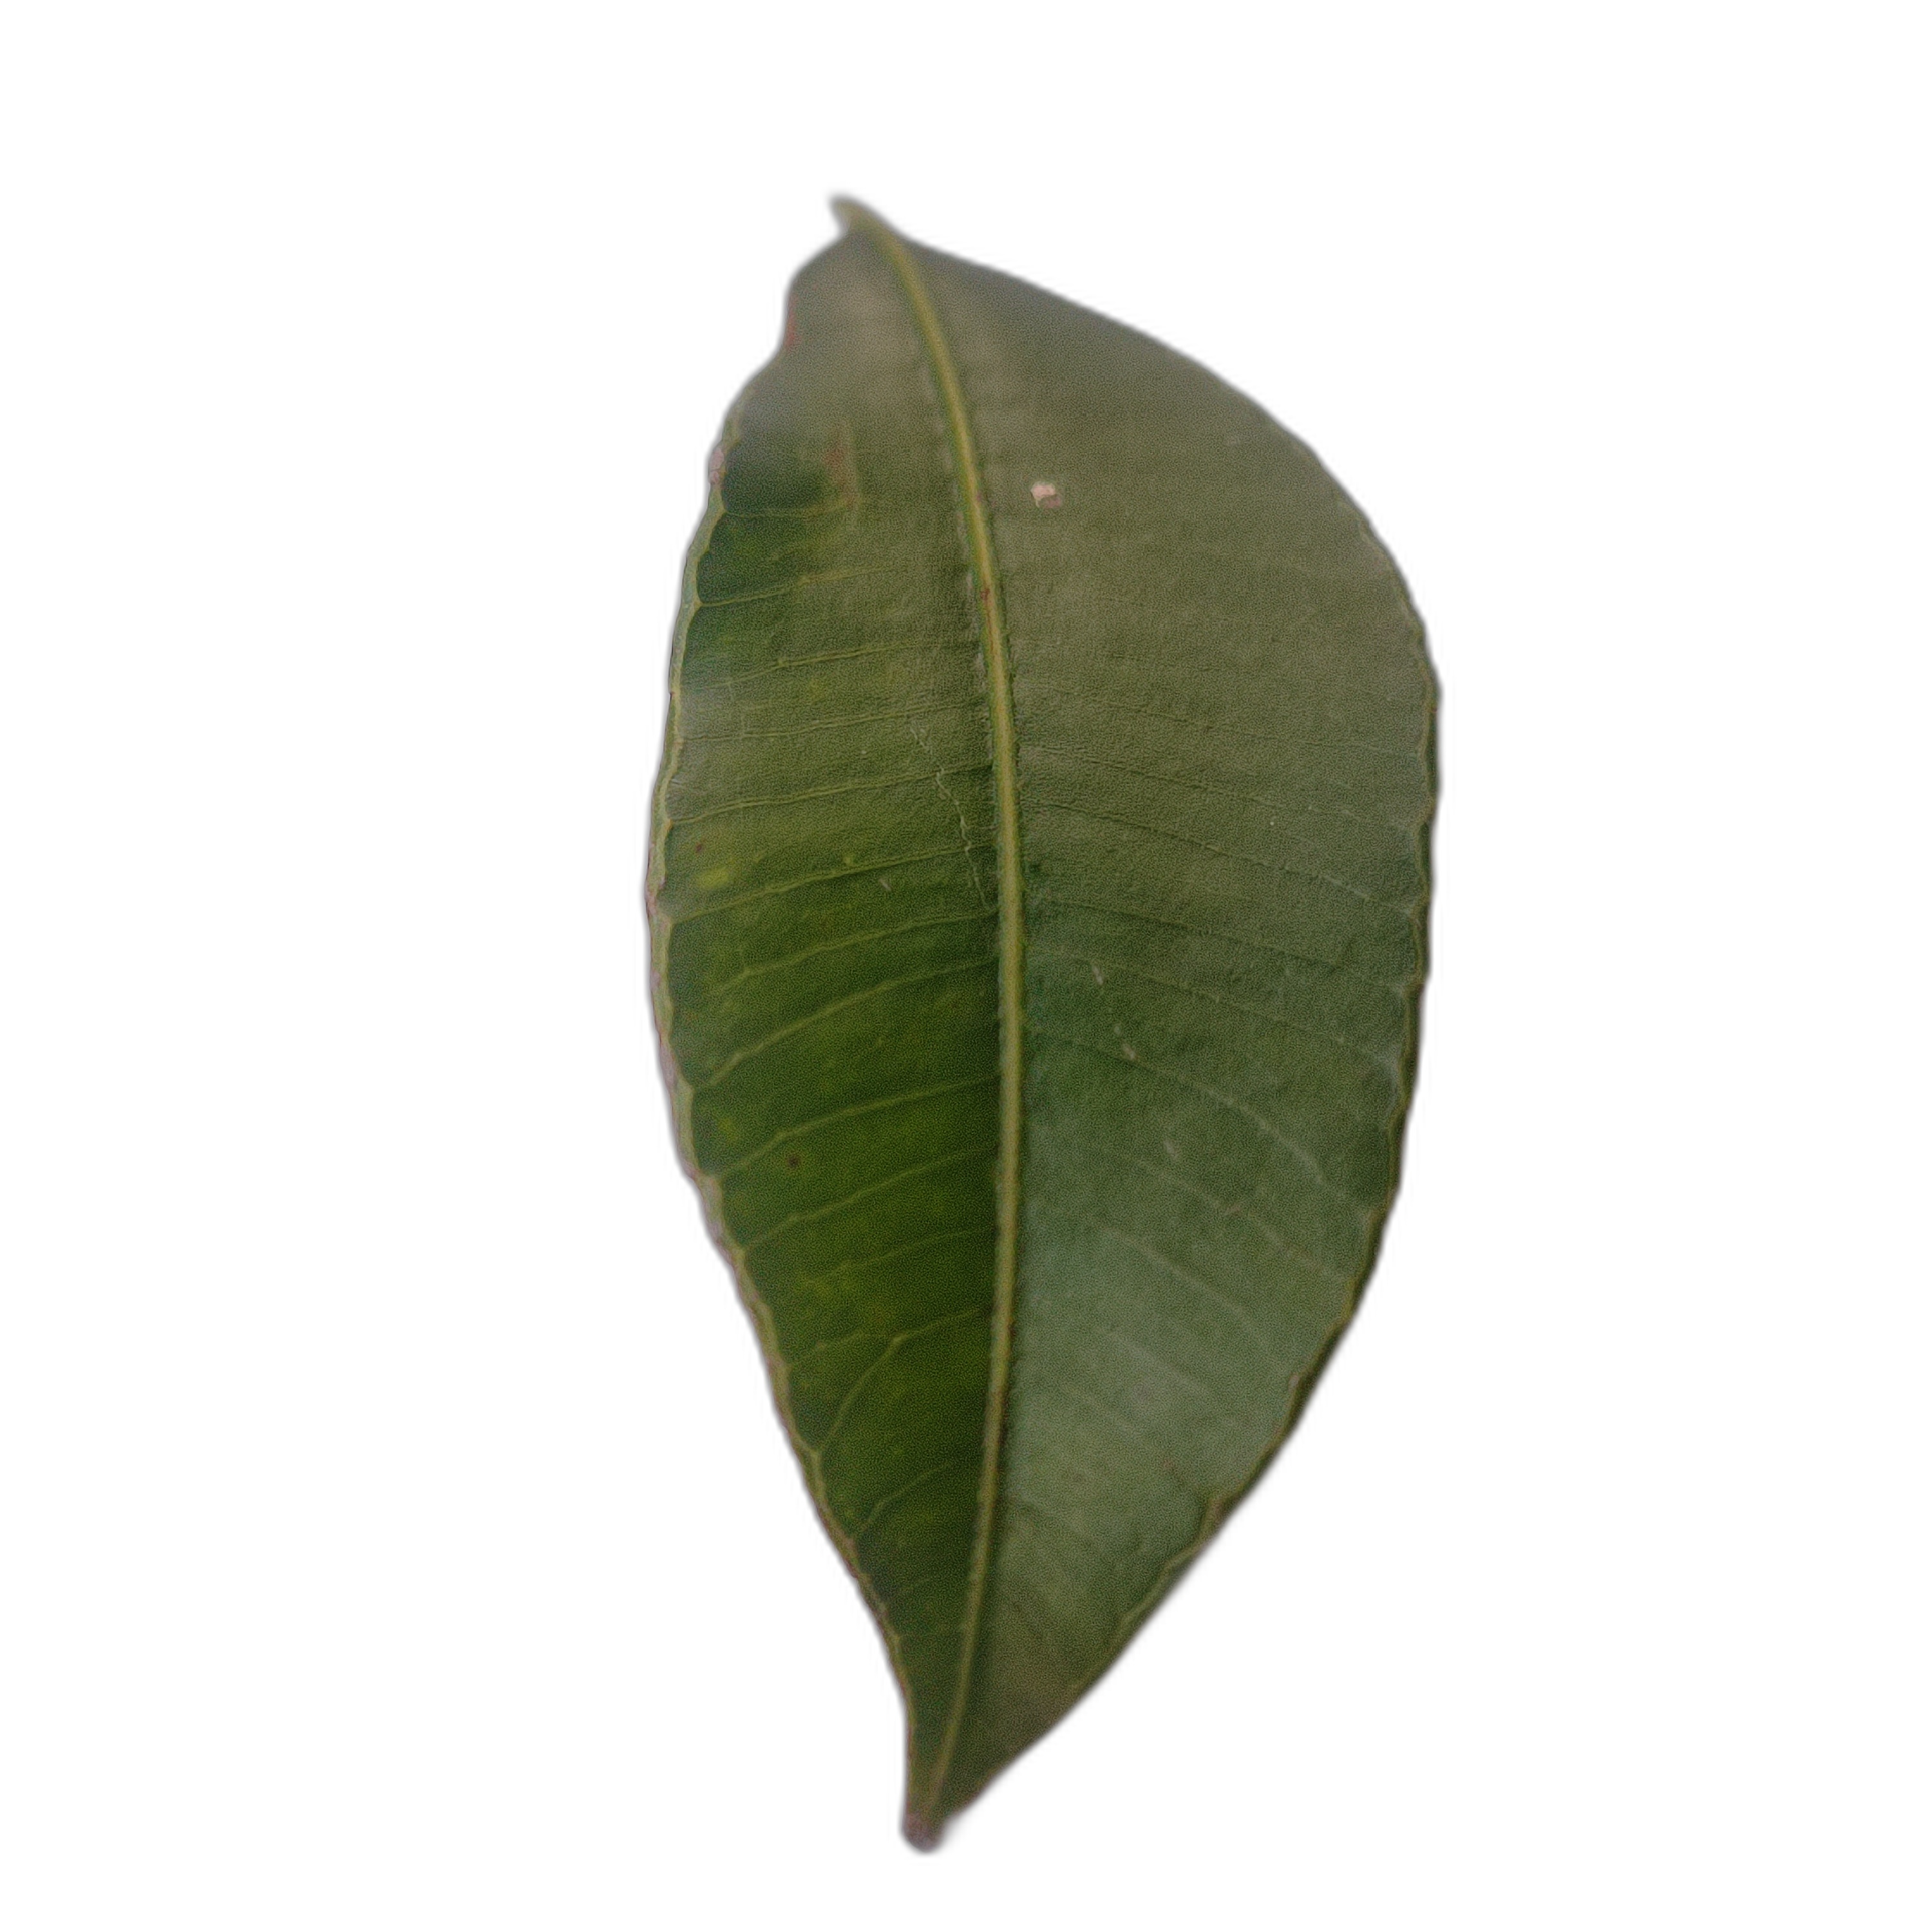
Label: healthy